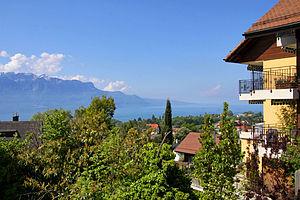
Saint-Légier. Vue sur le lac Léman.